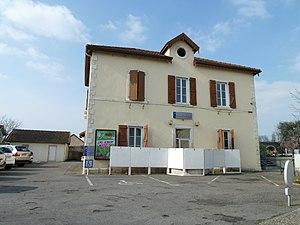
Maison de la vie sociale à Lons
Lons est une commune française située dans le département des Pyrénées-Atlantiques, en région Nouvelle-Aquitaine.